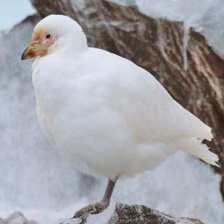
Species: SNOWY SHEATHBILL
Scientific name: CHIONIS ALBUS